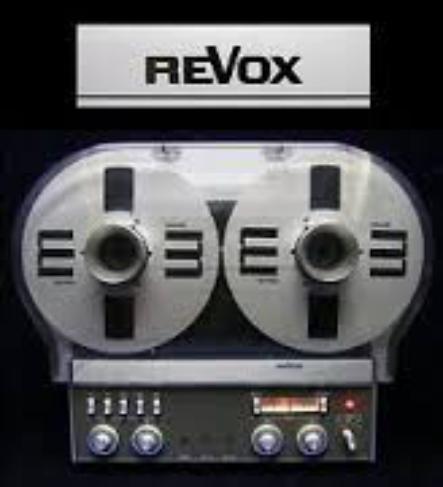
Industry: Electronic